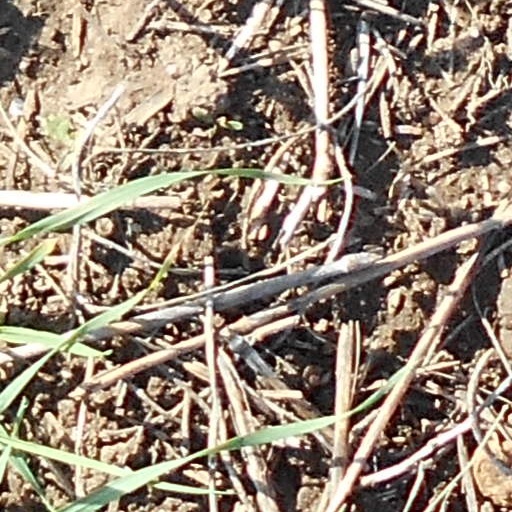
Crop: wheat